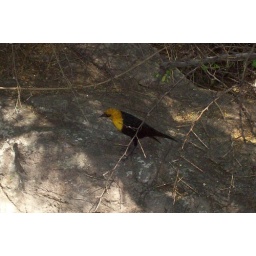
another bird walking on the ground in front of us